Andy Burnham

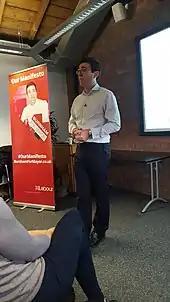
Burnham campaigning for mayor in 2016

In June 2009, Burnham was again promoted, becoming Secretary of State for Health. He held the post until the Labour government resigned after the 2010 general election. In July 2009, a month after he became health secretary, Burnham launched an independent inquiry chaired by the QC Robert Francis into unusually high mortality rates at Stafford Hospital. The inquiry found systematic failures at the hospital, and was critical of care provided by the Mid Staffordshire NHS Foundation Trust. A wider public inquiry, also led by Robert Francis, was launched in 2010 by his successor as health secretary, Andrew Lansley. It found serious failings at the hospital but concluded it would be "misleading" to link those failings to a particular number of deaths. After leaving office, reports claimed that Burnham and his predecessor as health secretary, Alan Johnson, had rejected 81 requests for an inquiry sitting in public to examine the high rate of deaths at Stafford hospital. According to "The Daily Telegraph", after initial concerns were raised about links between mortality rates and standards of care in 2005, there were up to 2,800 more deaths than expected across 14 NHS trusts highlighted as having unusually high death rates. However, these figures for deaths were discredited. A report, the Keogh Review, following an investigation into the 14 NHS trusts by Bruce Keogh, described the use of such statistical measures as "clinically meaningless and academically reckless".